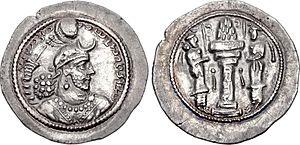
Cette liste présente les dirigeants de la Perse et de l'Iran.